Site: brandenburg
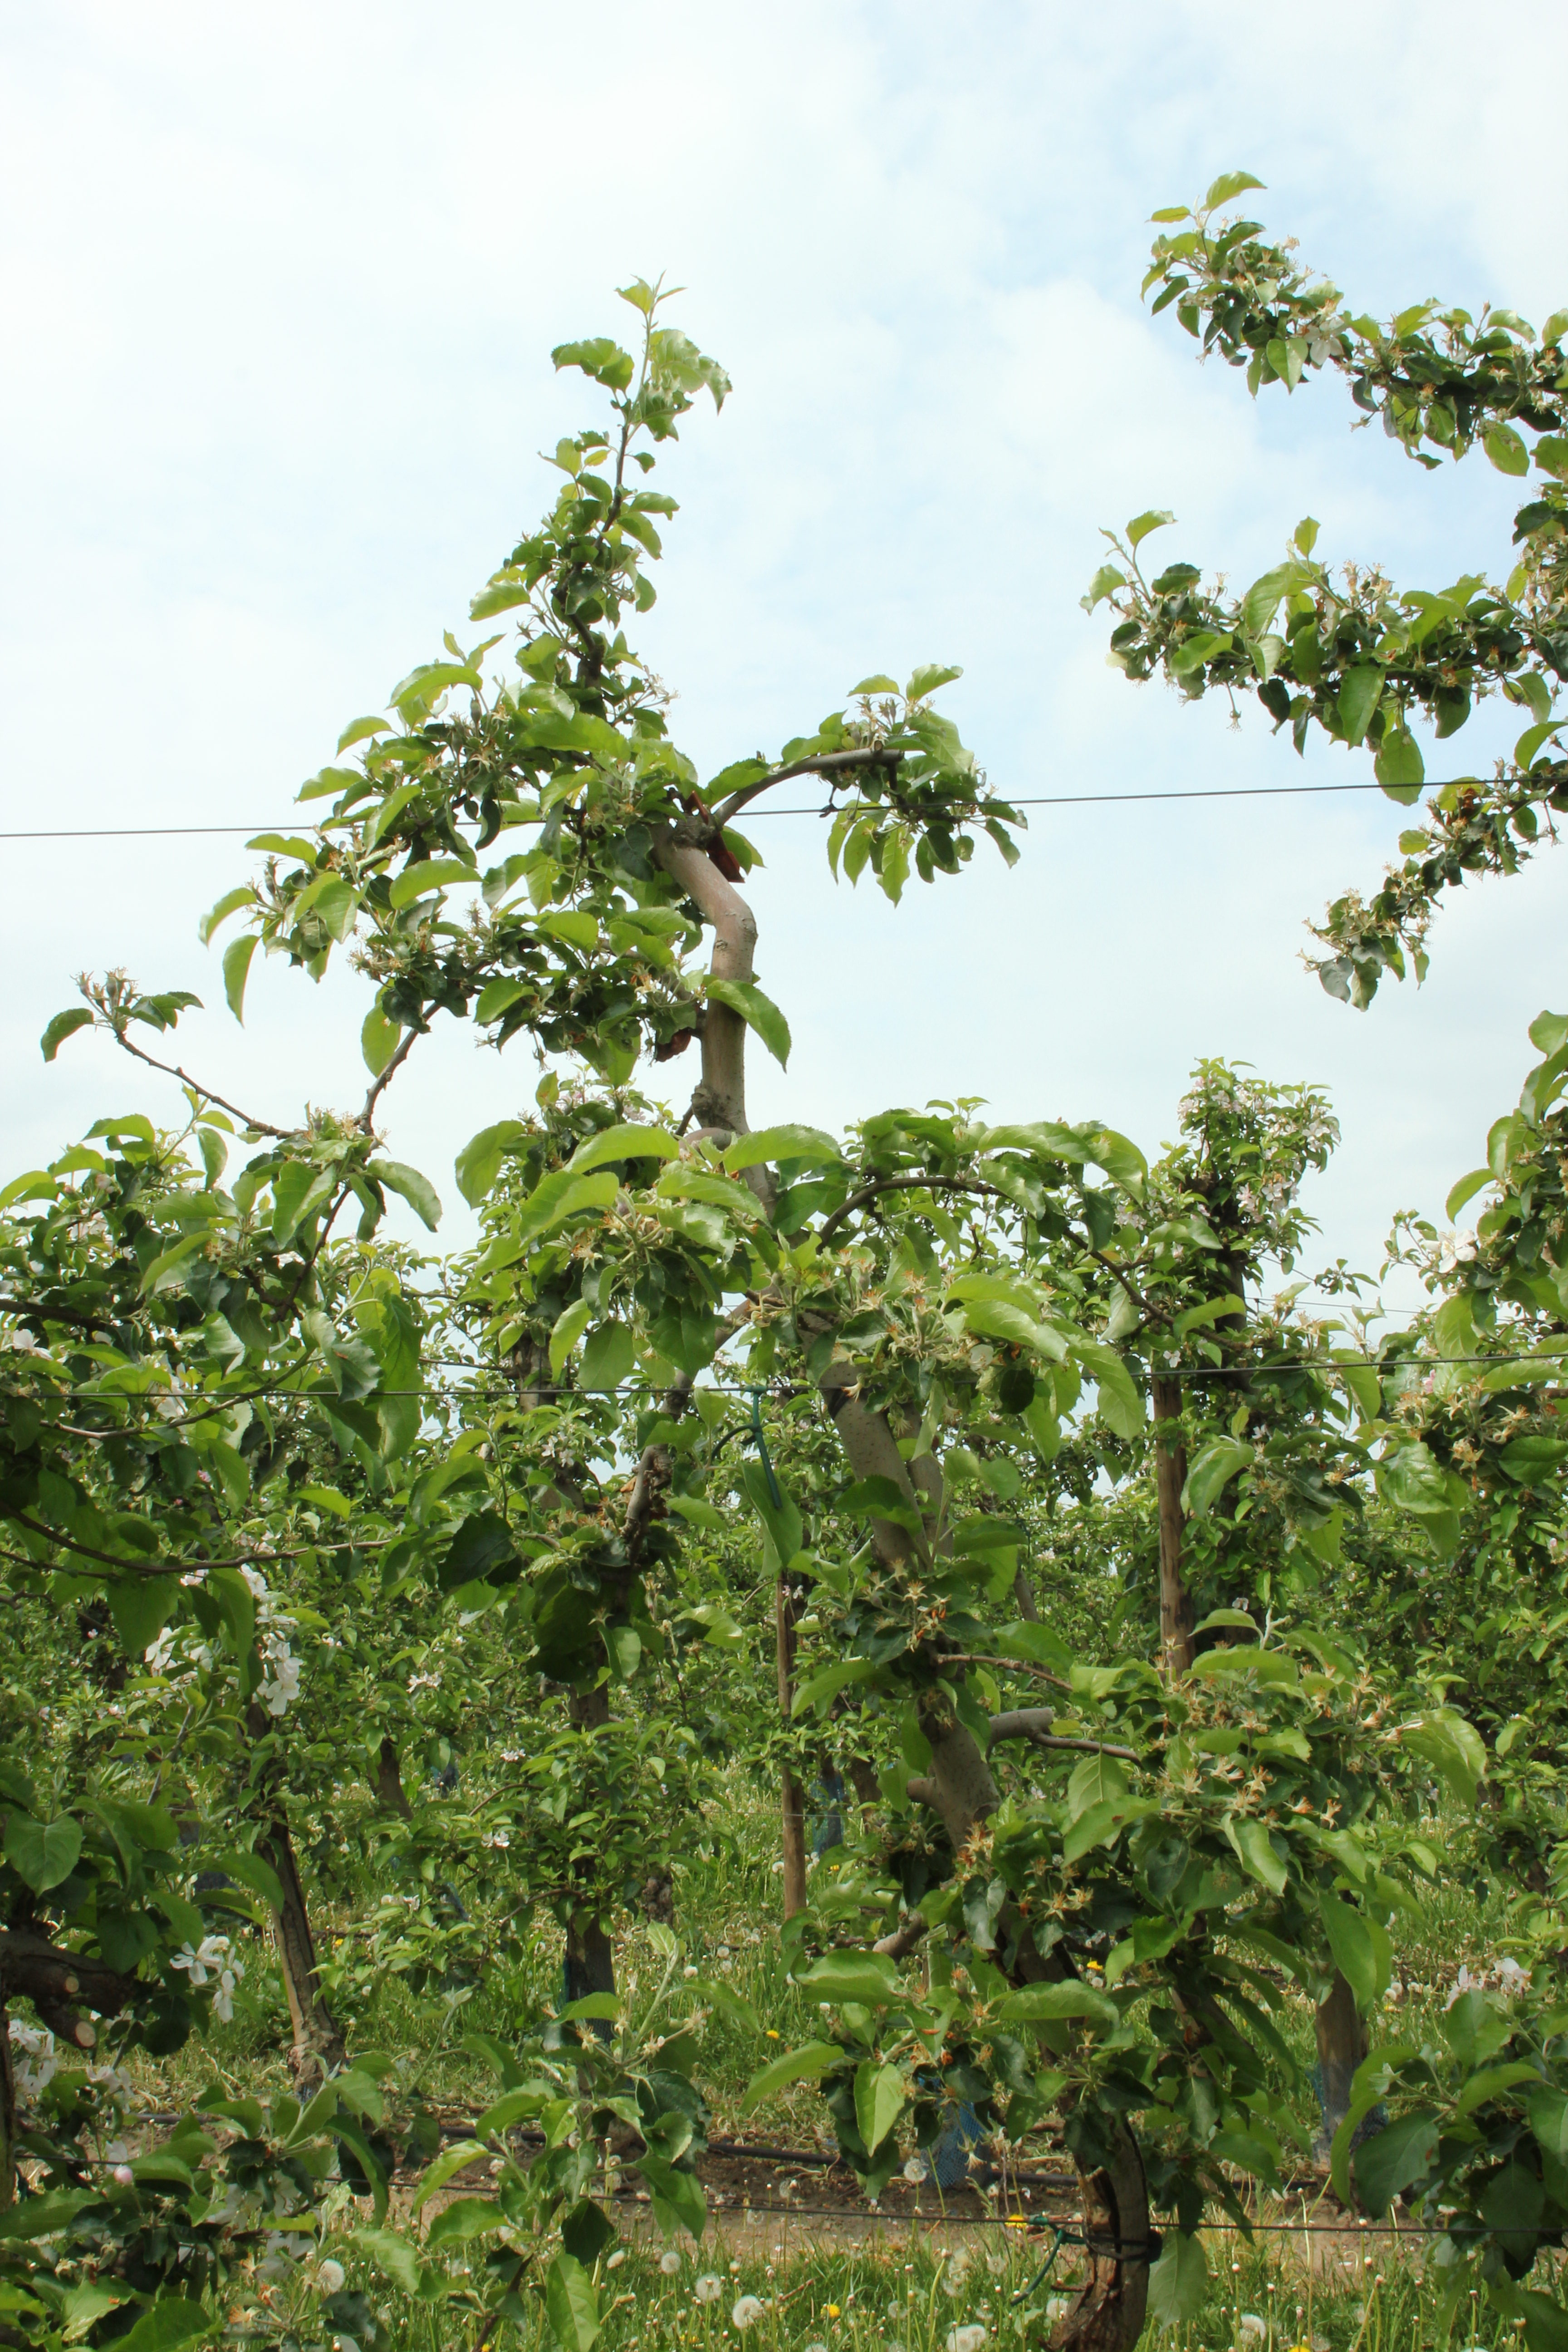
Growth stage (BBCH 67): Flowering